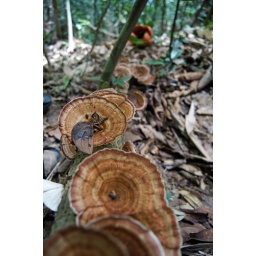
A string of forest mushrooms march up to a distant Rafflesia flower in the Belum Rainforest in Perak, Malaysia.